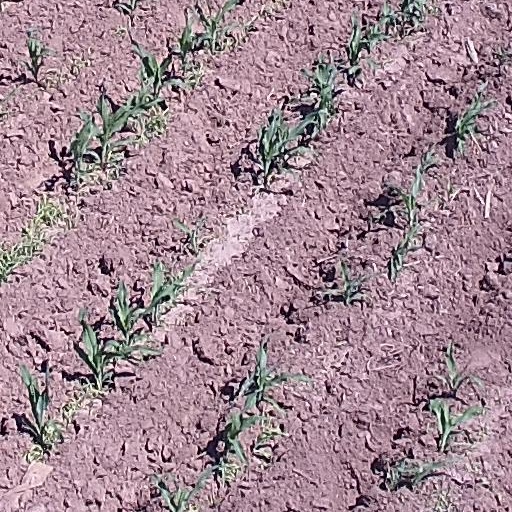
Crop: maize; corn